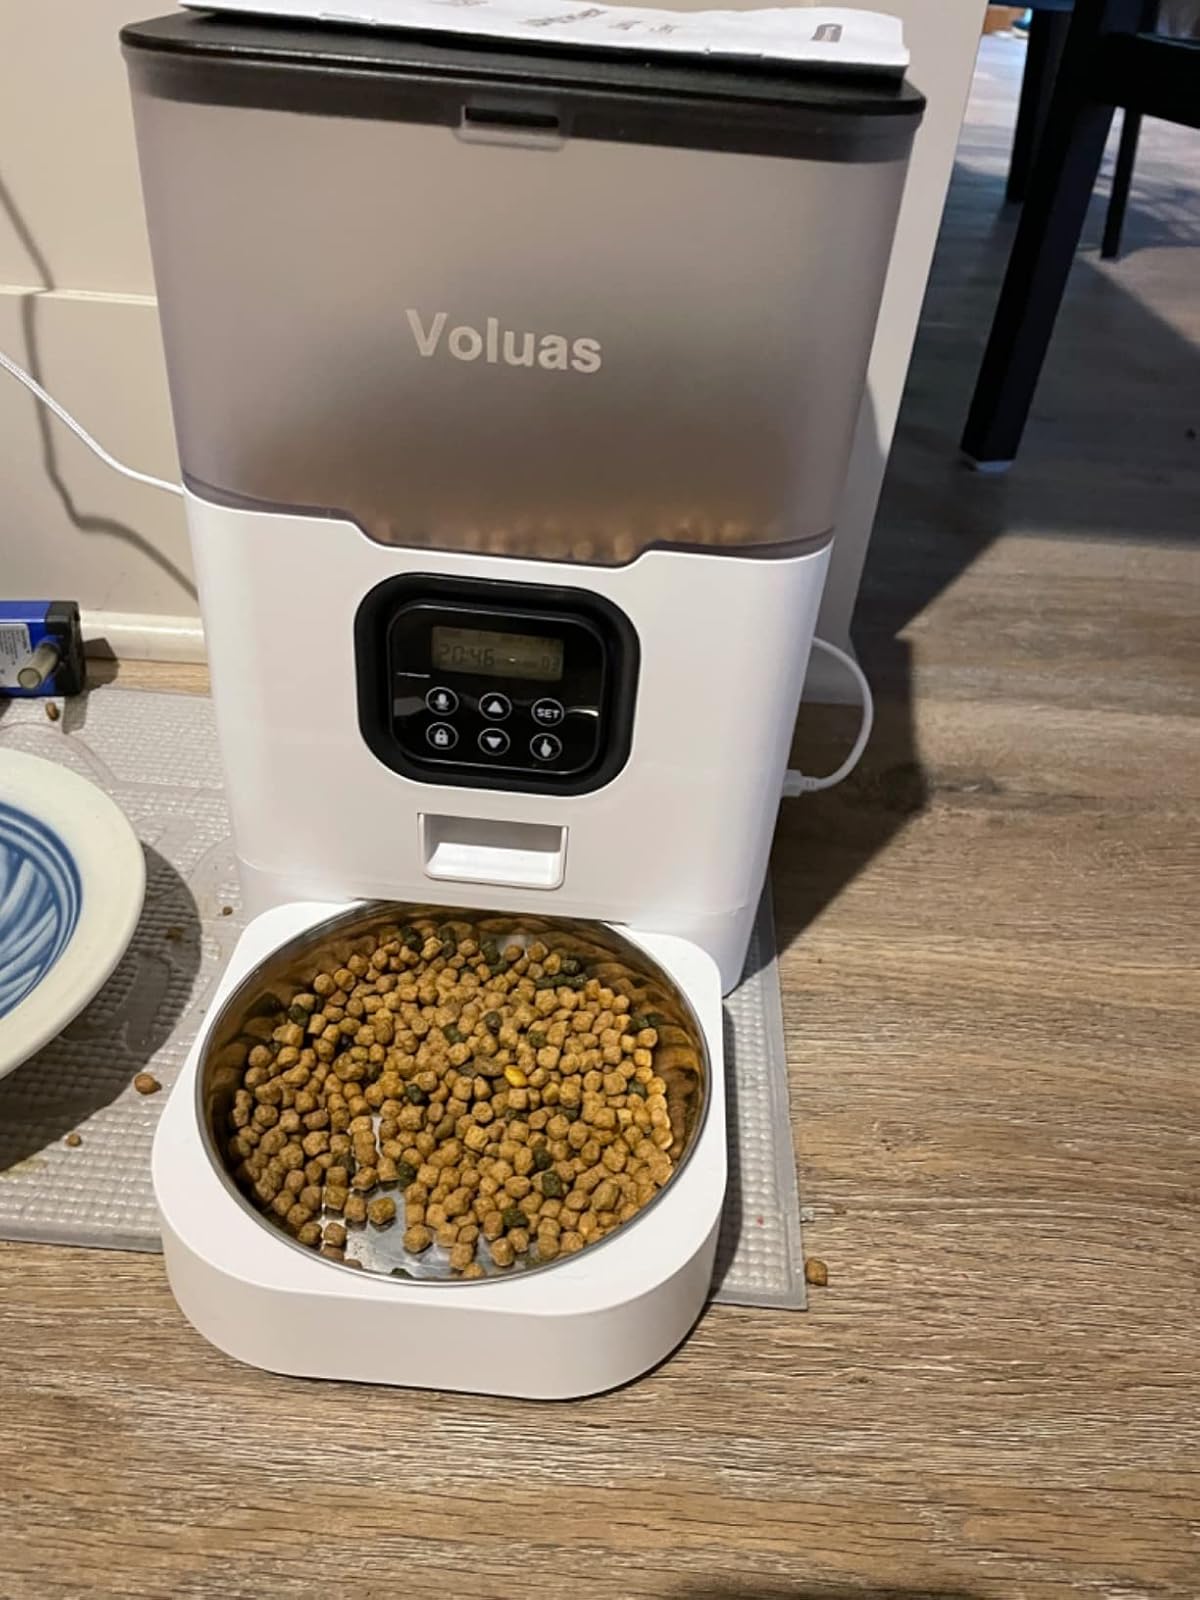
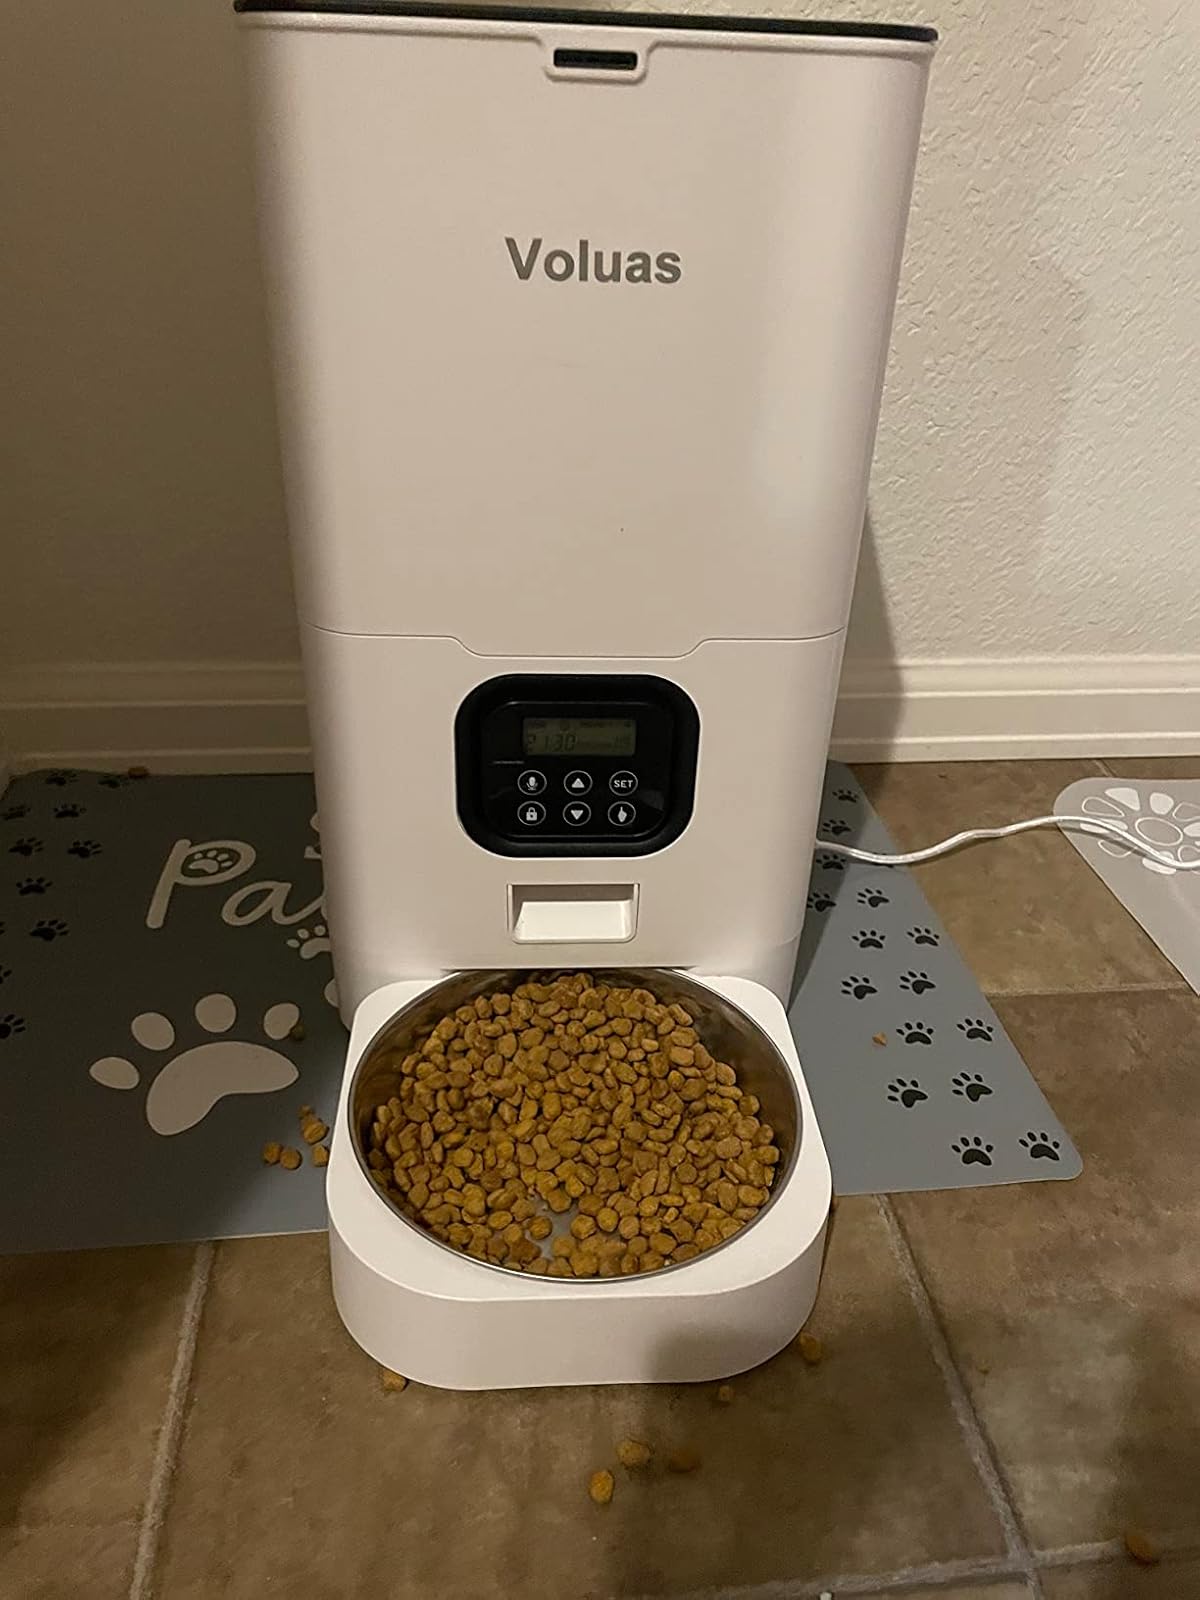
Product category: items_feeder
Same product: no